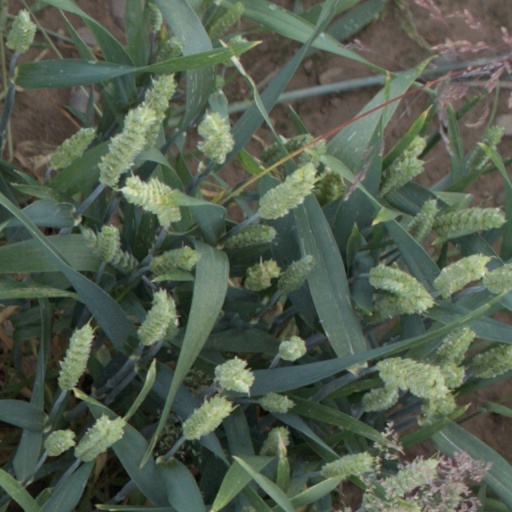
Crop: wheat